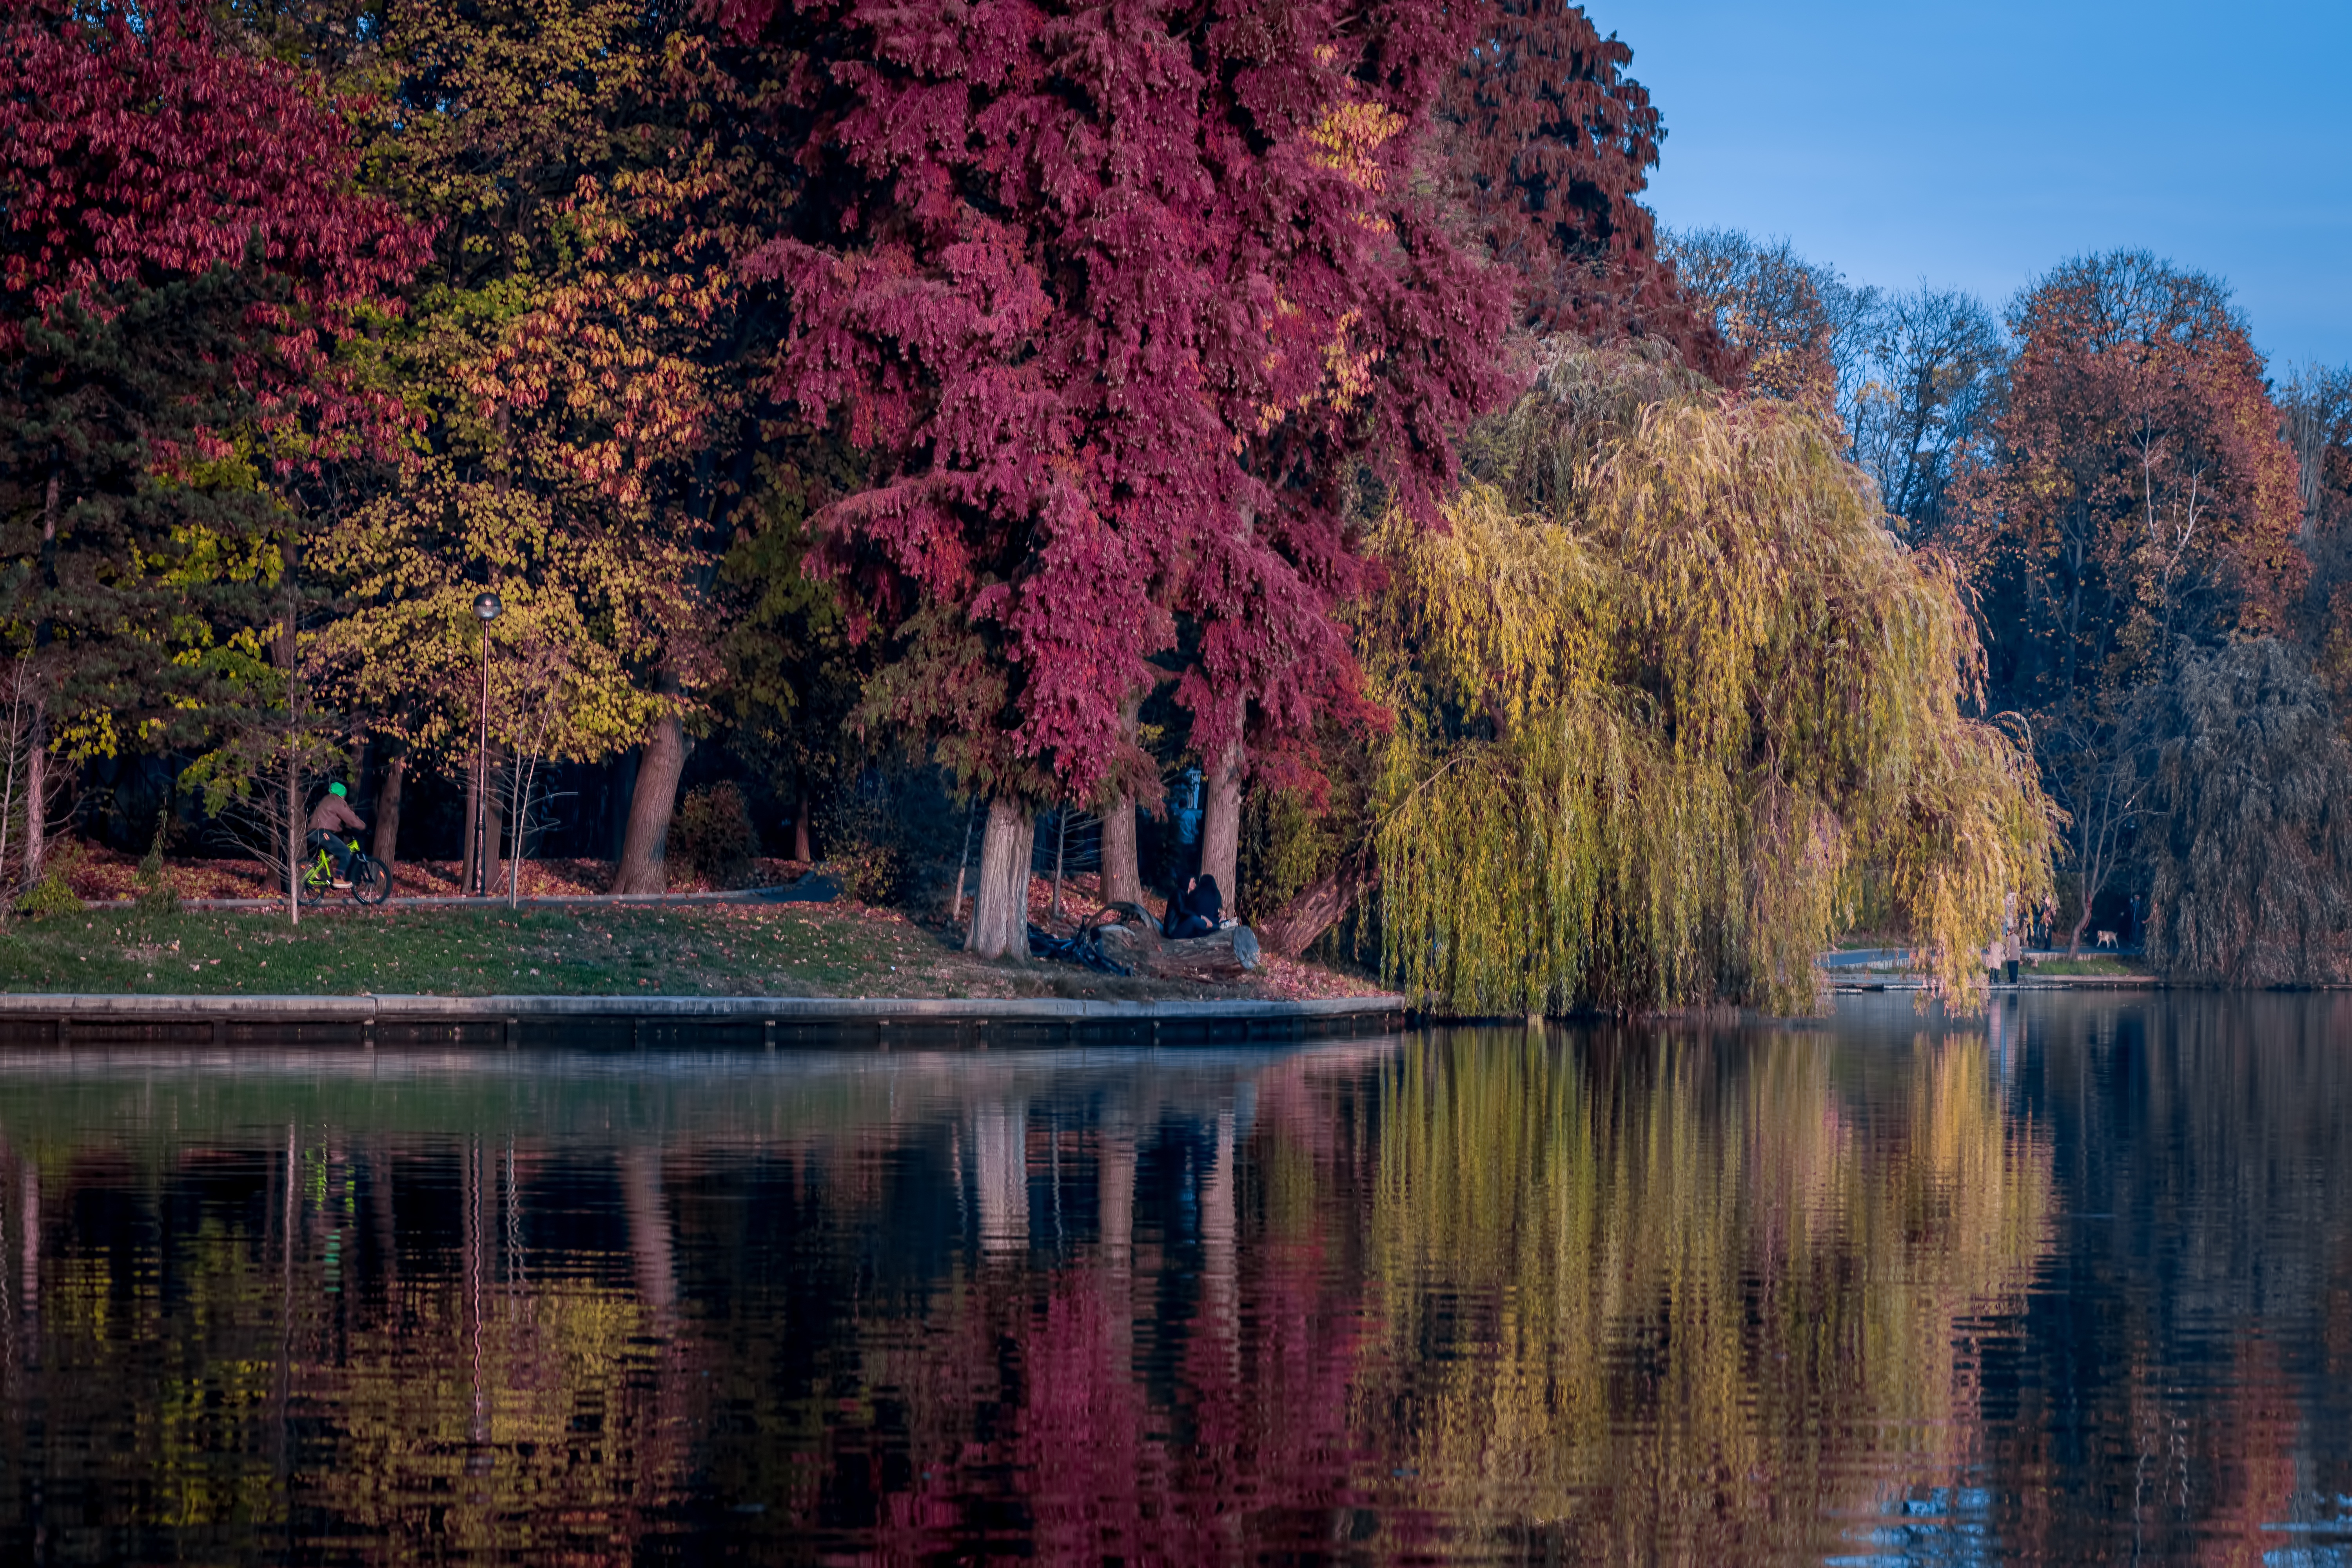
tree, plant, morning, leaf, flower, lake, pond, evening, reflection, autumn, park, season, woody plant